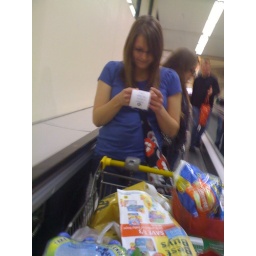
The phone wasn't ready in time for when Annabel dropped my bottles of water all over the place D: